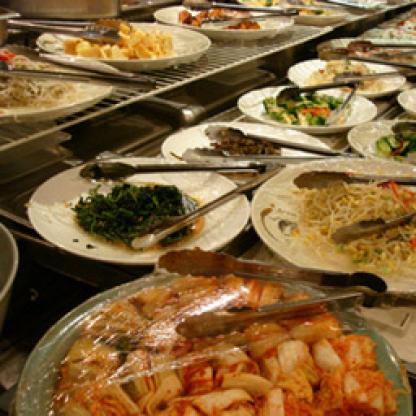
Scene: Indoor